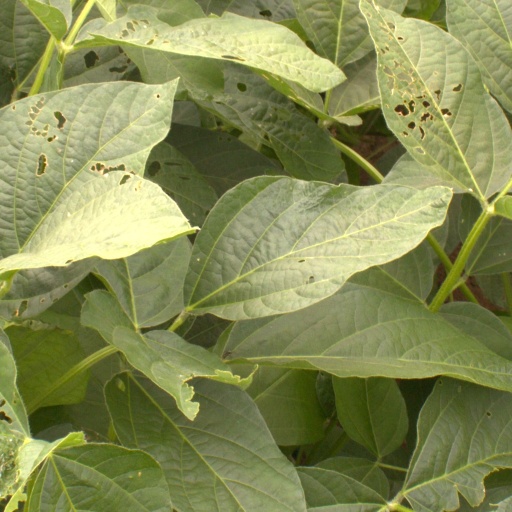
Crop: soybean